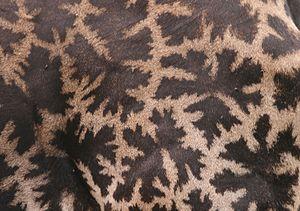
La girafe Masaï est une espèce proposée de girafe endémique du Kenya et de la Tanzanie mais on peut également en trouver au Rwanda.